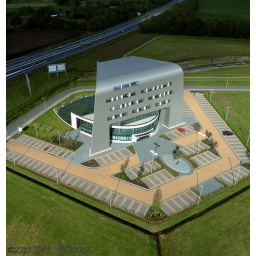
New office building in Assen